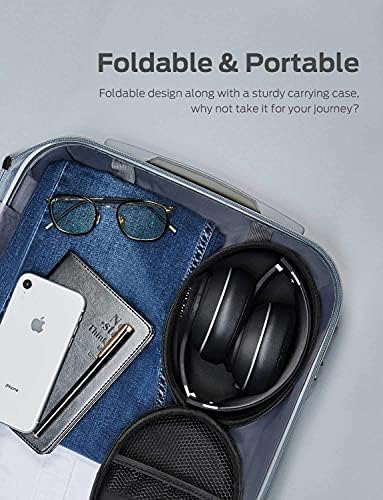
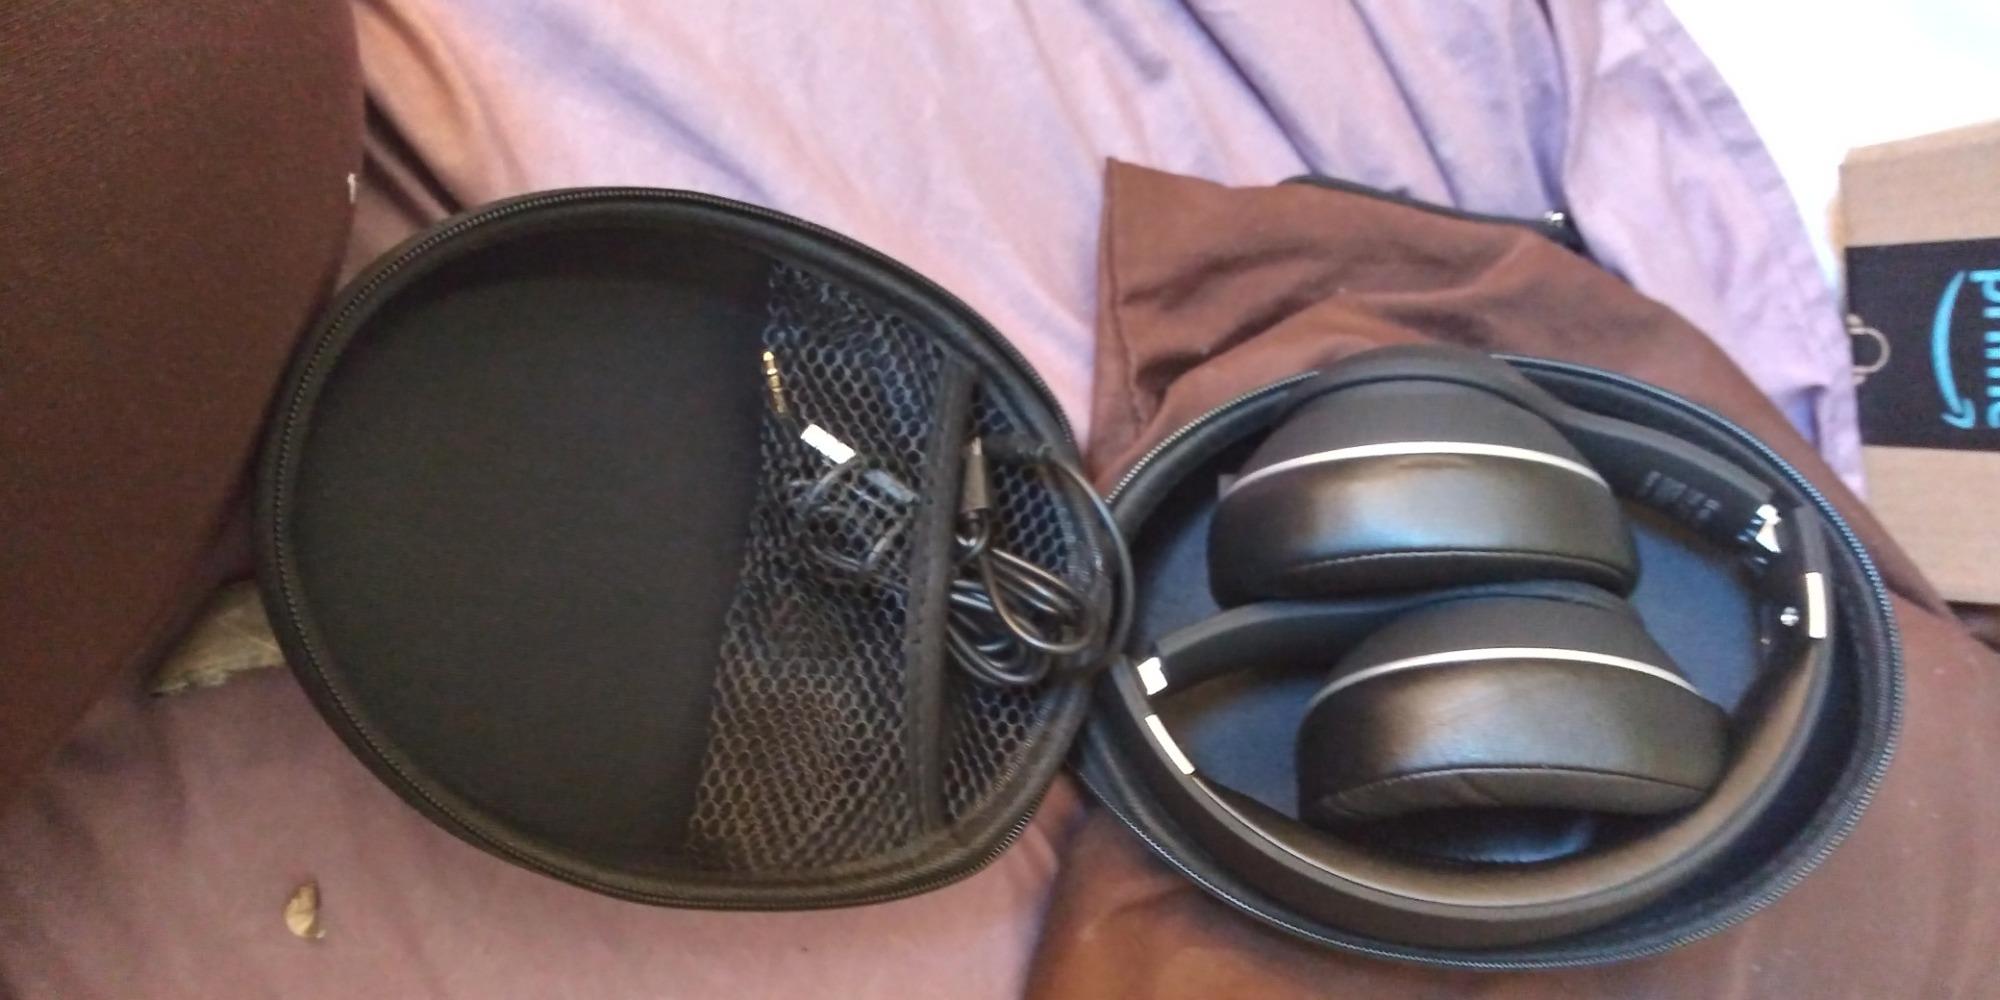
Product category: headphones
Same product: yes